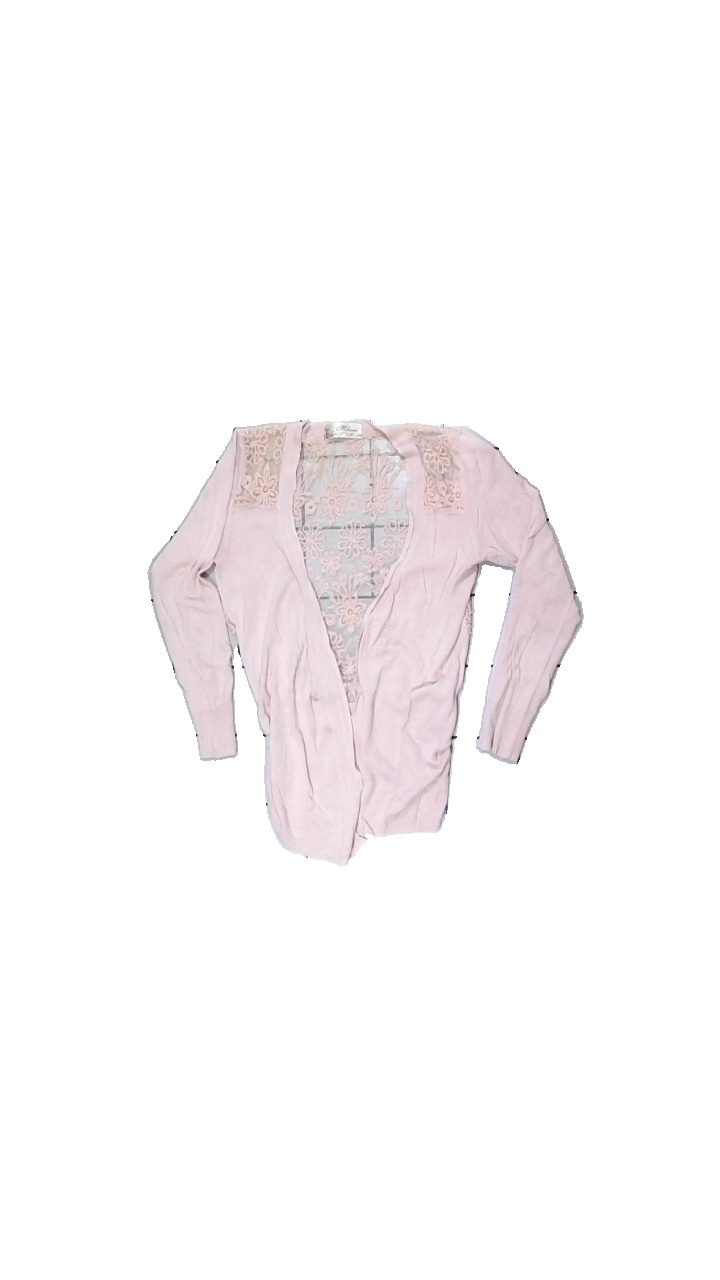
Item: Cardigan (Ladies)
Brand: Mizumi
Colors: Pink
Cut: Regular
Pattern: Lace
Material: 68% cotton, 32% nylon
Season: Summer
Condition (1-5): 2
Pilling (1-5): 3
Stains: Major
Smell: Minor
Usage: Export
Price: <50